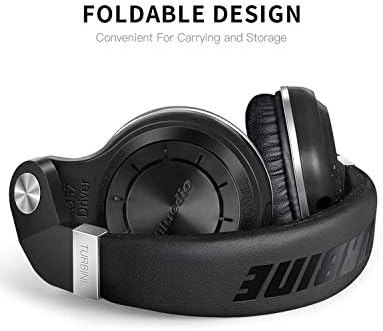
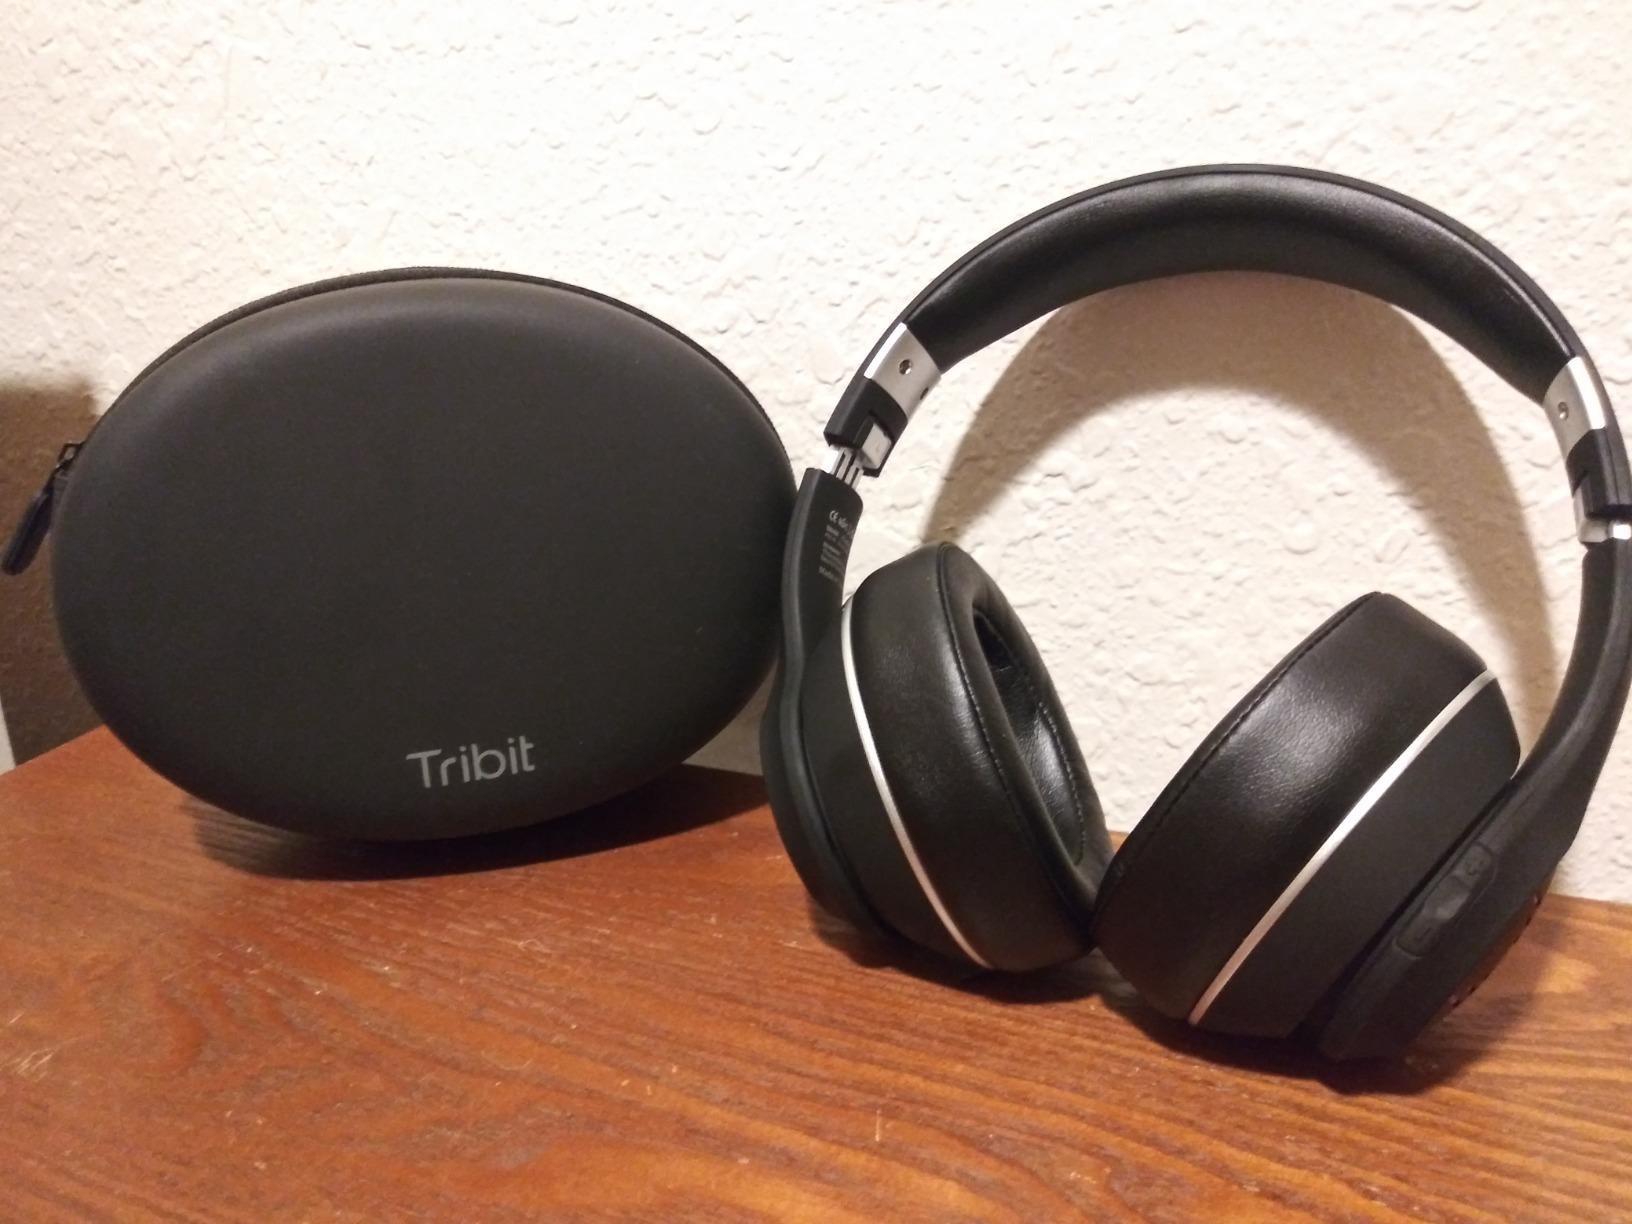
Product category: headphones
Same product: no